Jensen (gamer)

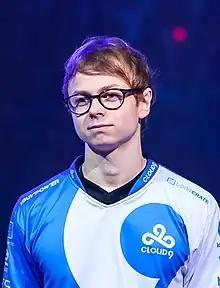
Jensen in 2016

Nicolaj Jensen, better known mononymously as Jensen, is a Danish professional "League of Legends" player for Dignitas. Earlier in his career, he was known as Veigodx and Incarnati0n. Jensen began as a player for Team Solo Mebdi, a team attempting to enter the European LCS via qualifier. He was banned for toxicity and DDOS attacks against other players. After his ban was lifted, Incarnati0n joined NA LCS team Cloud9 in 2015, replacing founding mid laner and strategist Hai on the roster, who had announced his retirement. In 2019, he joined Doublelift and former teammate Impact on Team Liquid. He was released from Team Liquid after the 2021 season in favor of his rival Bjergsen, who took over his position on Team Liquid. In 2022, he rejoined Cloud9, and in 2023, he joined Dignitas. In 2024, Jensen joined FlyQuest.